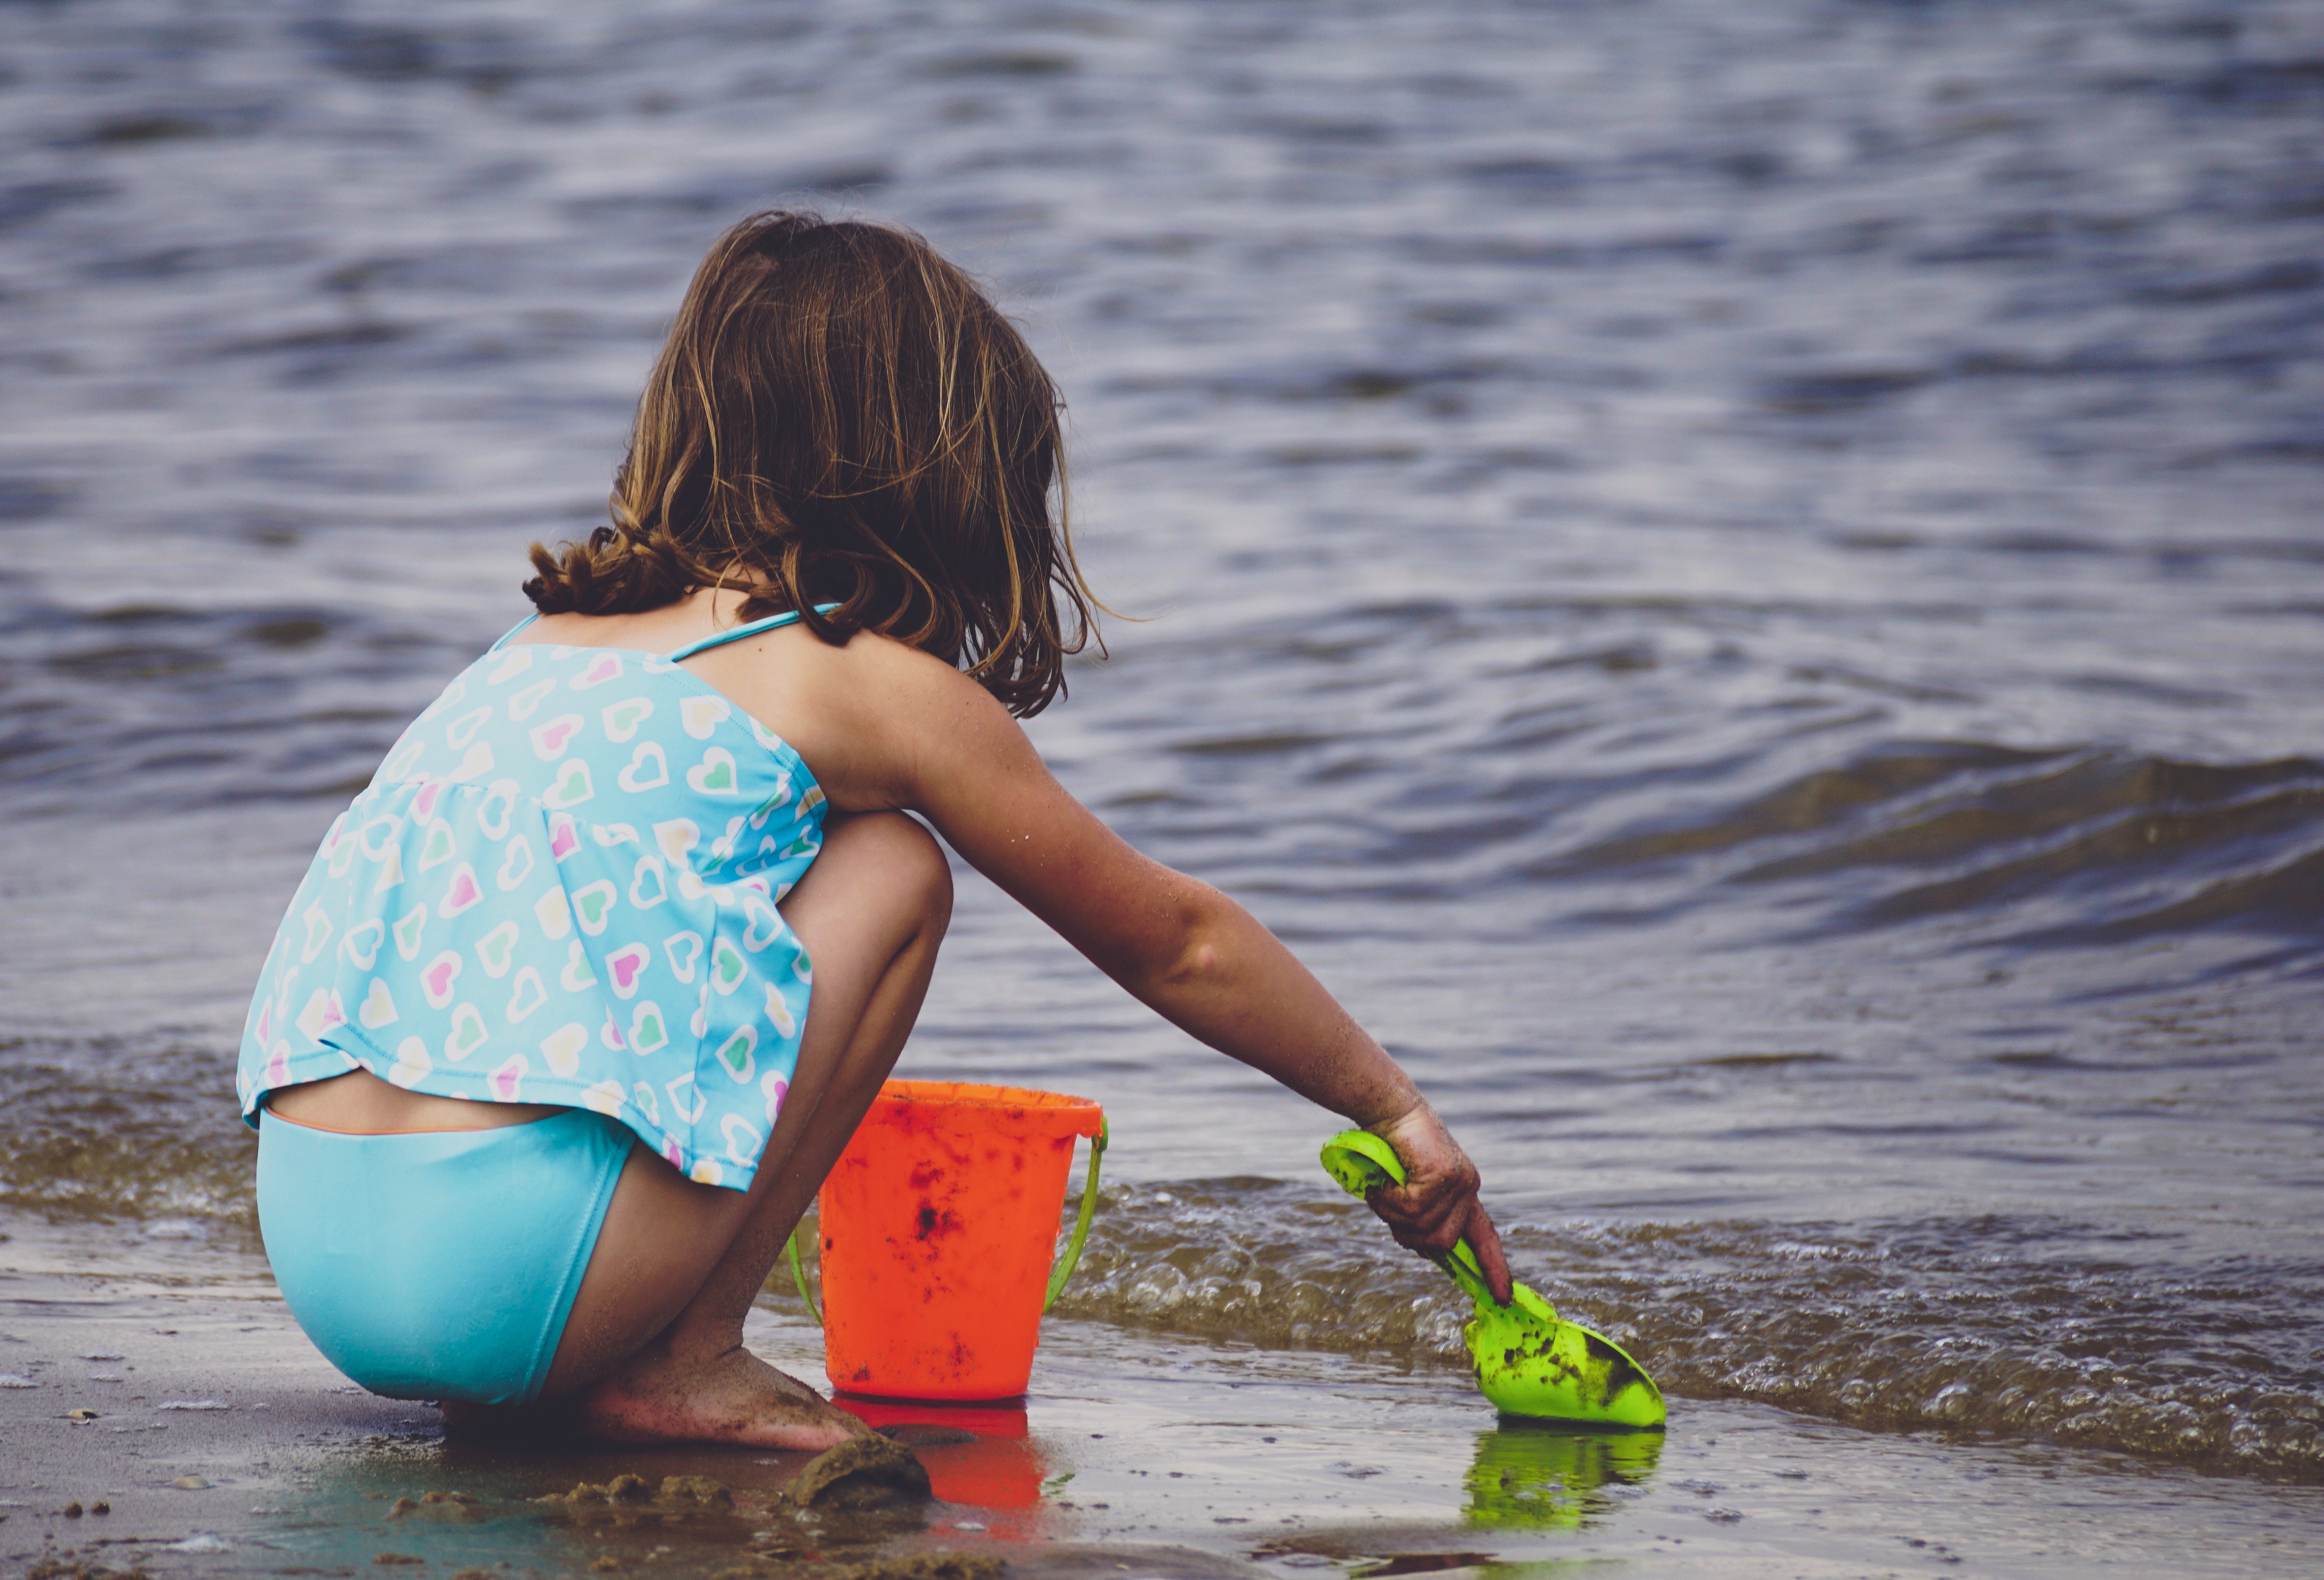
water, fun, yellow, beauty, vacation, summer, child, play, beach, sea, sand, ocean, photography, brown hair, wave, happy, smile, sunlight, long hair, leisure, coast, toddler, bucket